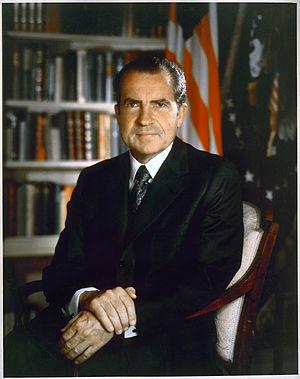
Richard Milhous Nixon /ˈɹɪt͡ʃ.ɝd ˈmɪl.haʊ̯s ˈnɪk.sən/, né le 9 janvier 1913 à Yorba Linda et mort le 22 avril 1994 à New York, est un homme d'État américain. Membre du Parti républicain, il est le 36ᵉ vice-président des États-Unis du 20 janvier 1953 au 20 janvier 1961 puis le 37ᵉ président des États-Unis, du 20 janvier 1969 au 9 août 1974.